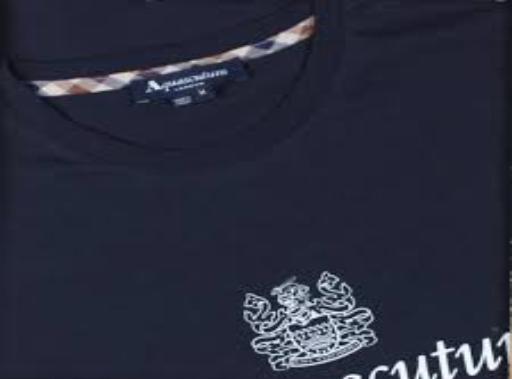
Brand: Aquascutum
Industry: Clothes